Um Sang-hyun

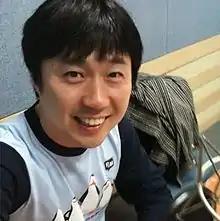

Um Sang-hyun (born December 29, 1971) is a South Korean voice actor who began his career by joining Educational Broadcasting System's voice acting division in 1998.